Mahé highlands and surrounding areas Important Bird Area

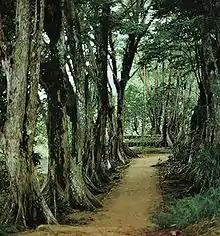
Rosewood trees along a track in the Morne Seychellois National Park

The Mahé highlands and surrounding areas Important Bird Area occupy the central and north-western part of the island of Mahé in the Seychelles archipelago of the western Indian Ocean.